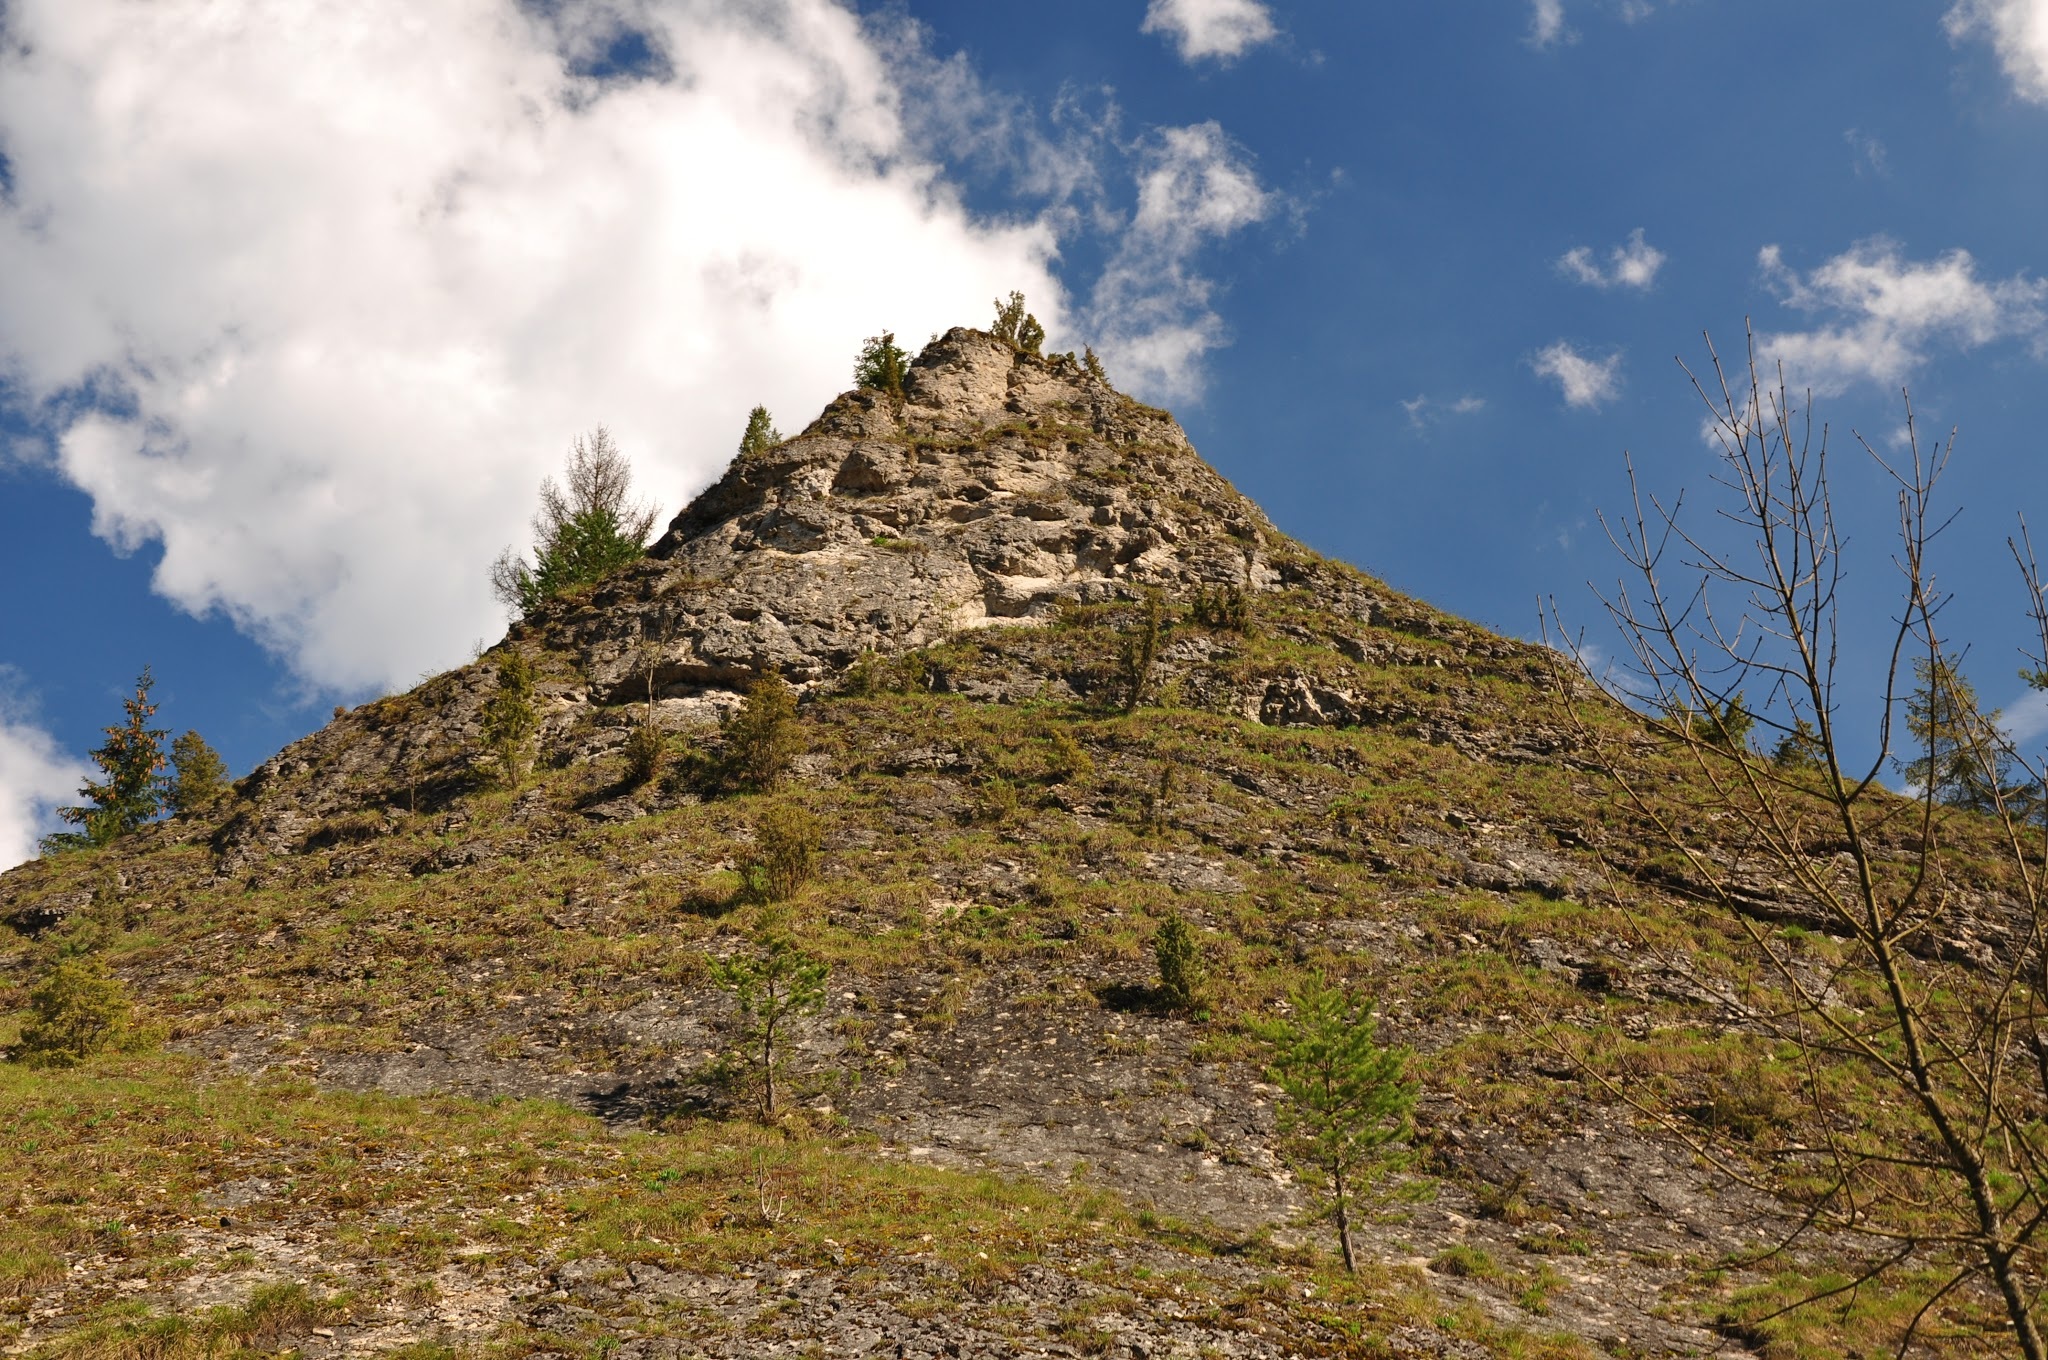
landscape, tree, nature, rock, wilderness, mountain, hill, adventure, mountain range, highland, terrain, ridge, summit, geology, poland, plateau, fell, white water, elevation, landform, geographical feature, mountainous landforms